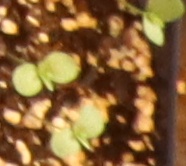
Label: Flax